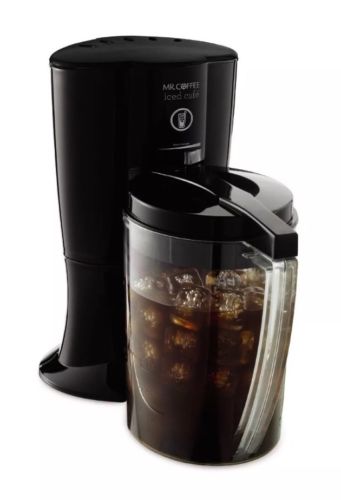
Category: coffee maker